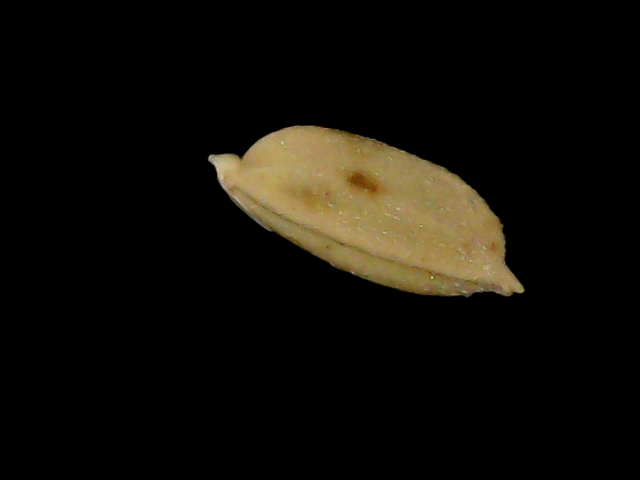
Rice variety: Bd76